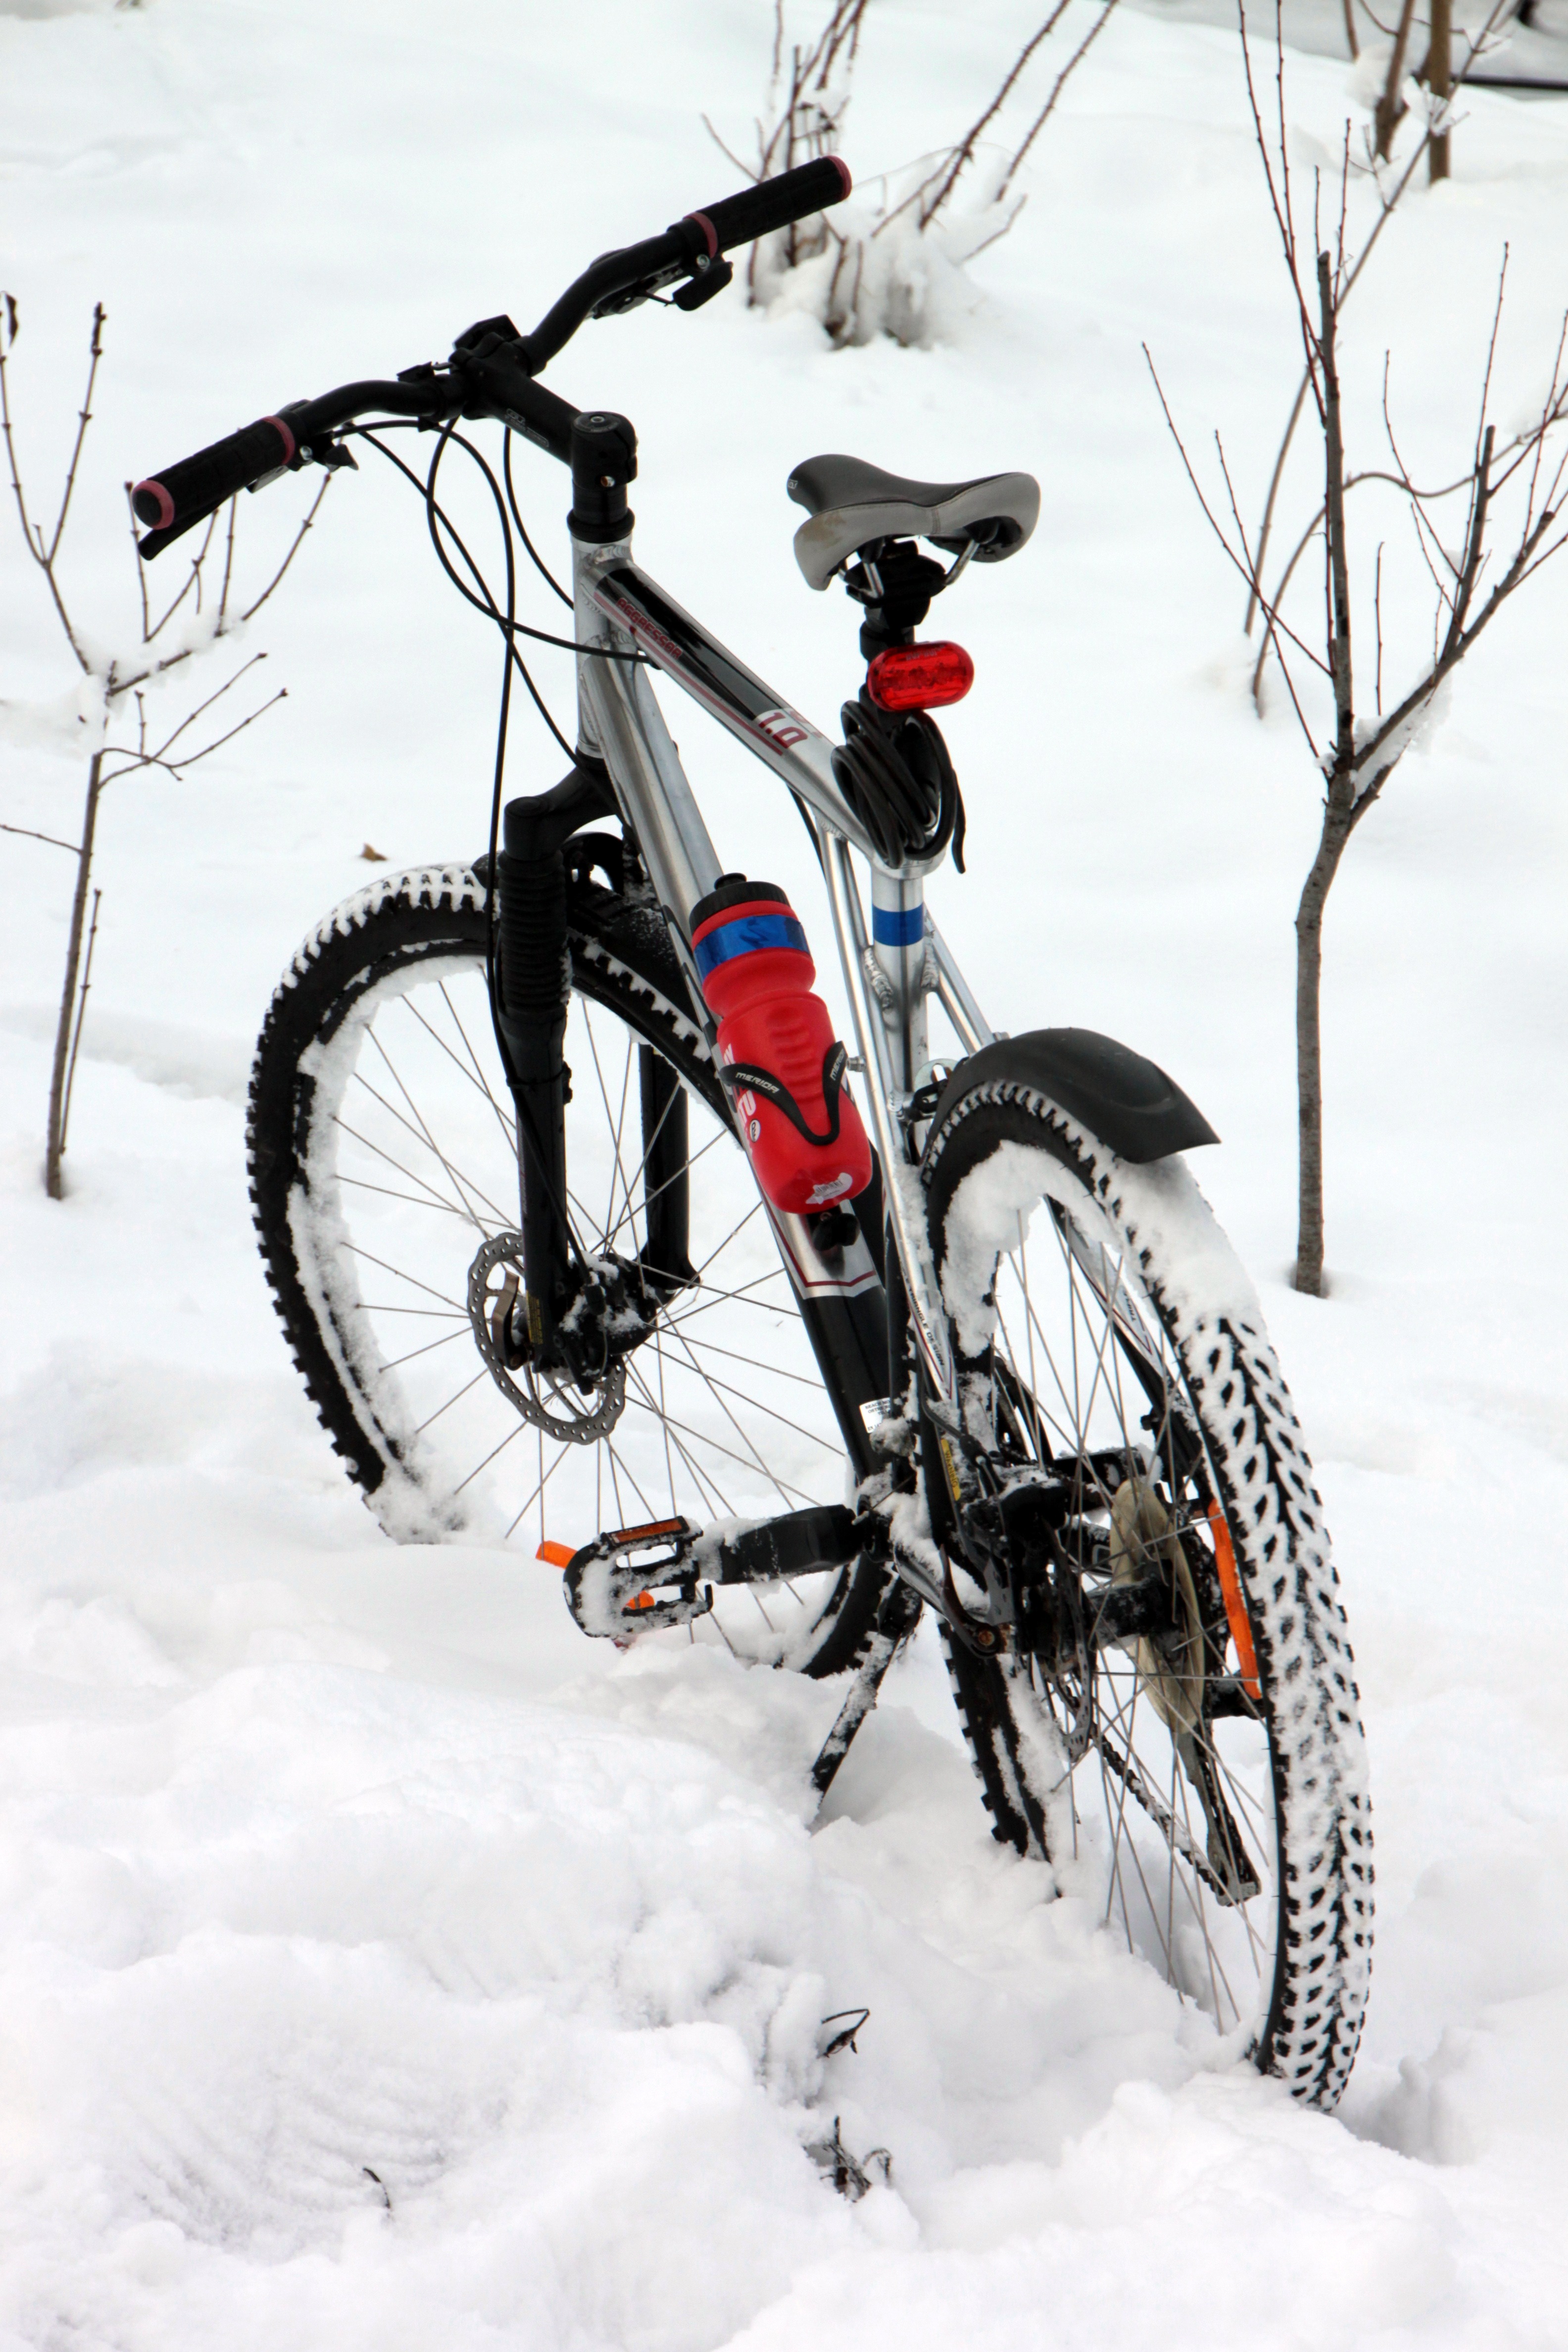
mountain, snow, cold, winter, bicycle, bike, vehicle, weather, sports equipment, mountain bike, riding, cycling, racing, freeride, tyres, mountain biking, editorial, land vehicle, cyclo cross bicycle, downhill mountain biking, road bicycle, hybrid bicycle, sports recreation